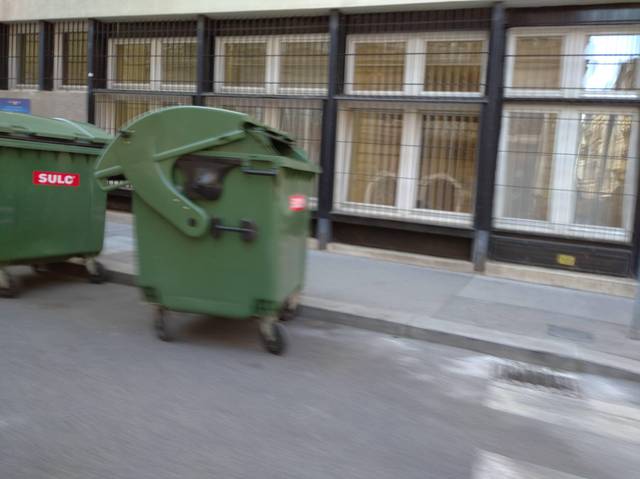
Region: Hungary
Coordinates: 47.503, 19.046